Development history of Silverstone Circuit

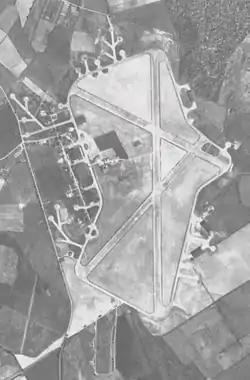
Aerial view of RAF Silverstone in 1945

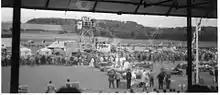
Photo from Grandstand in 1952

Silverstone Circuit is built on the site of a World War II Royal Air Force bomber station, RAF Silverstone, which opened in 1943. The airfield's three runways, in classic WWII triangle format, lay within the outline of the present track. Since its first use in the 1940s, the circuit has undergone several changes.